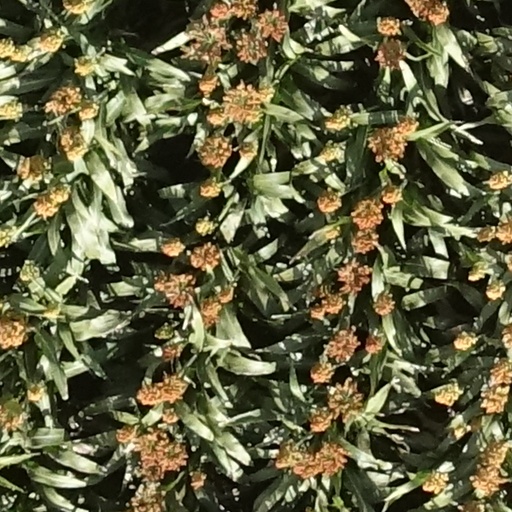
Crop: sorghum